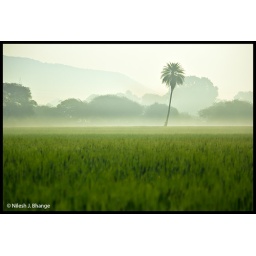
A winter morning with trees lost in the mist with morning sunlight. Photograph taken in the field of growing wheat,Indore,India.